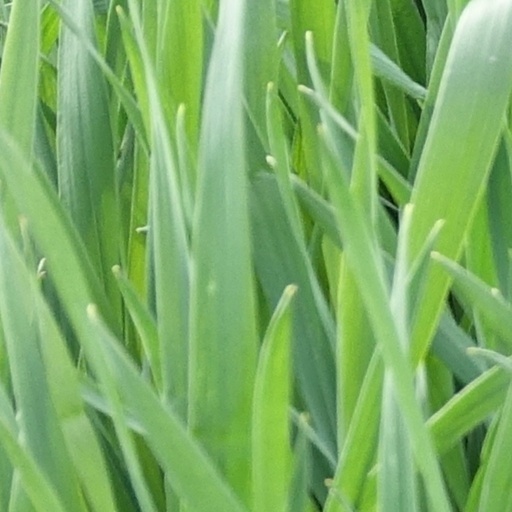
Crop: wheat